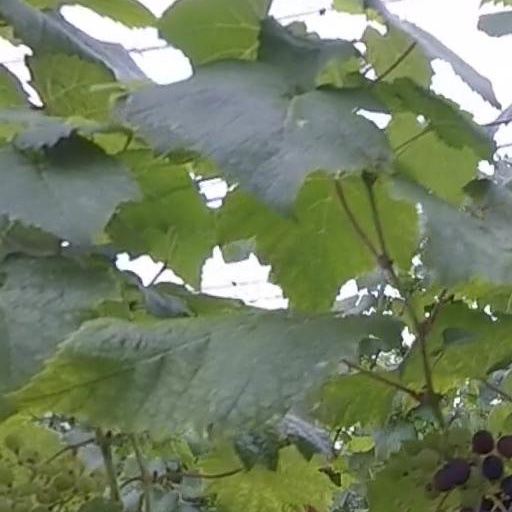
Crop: grape